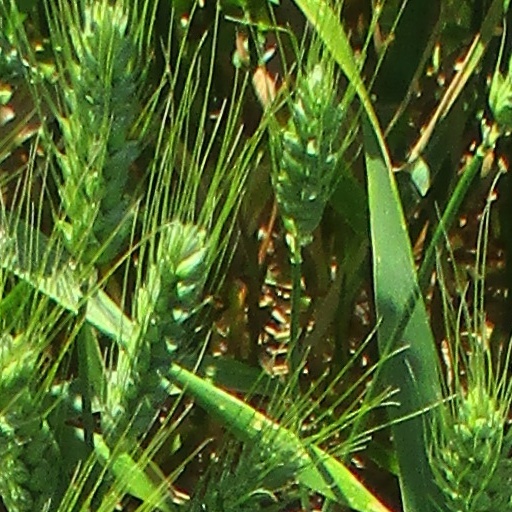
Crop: wheat